Debabarrena

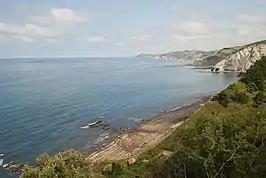
Coast of Deba

Debabarrena is surrounded by many mountains, which are not very high. The higher ones have a height of around 800 metres. Urko (791 metres), Arno (612 metres) and Andutz (610 metres) are the highest ones. All the region is full of forests and prairies, and also has many streams, most of them tributaries of the Deba river, which names the comarca. These streams are usually short and have a high level of contamination, despite the fact that the level of contamination has been reduced considerably since the 1980s.